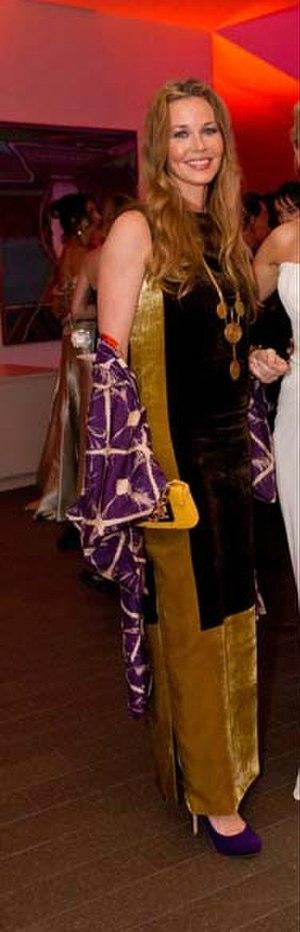
Connie Nielsen, née le 3 juillet 1965 à Elling, Frederikshavn, est une actrice danoise.